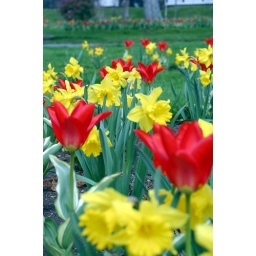
A collage of red and yellow in the Public Gardens Halifax.